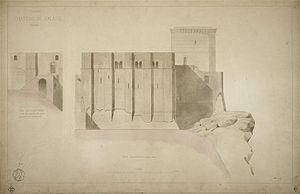
Jean-Charles-Léon Danjoy est un architecte français spécialisé dans la restauration de monuments historiques.